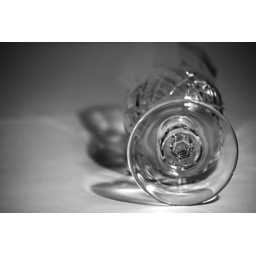
Some glass pictures I took in black and white.